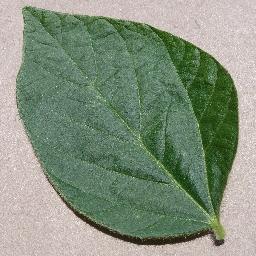
Label: Soybean___healthy